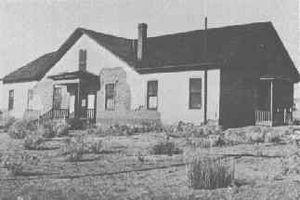
Gleeson est une ville fantôme située dans le comté de Cochise, en Arizona aux États-Unis, sur le versant est des montagnes Dragoon 10 miles à l'ouest de la Route 191. La ville de Gleeson a été fondée en 1900 lorsque John Gleeson a enregistré une nouvelle exploitation minière et ouvert la mine de Belle Copper. Par la suite, un bureau de poste fut ouvert le 15 octobre 1900, fondant un village d'environ 500 personnes employées dans des mines principalement de cuivre, bien que furent également découverts des gisements de plomb, de zinc et d'argent. D'autres mines, d'argent celles-ci, furent ouvertes dans la région, dont la mine Belle, Brother Jonathan, Pejon, et The Defiance.